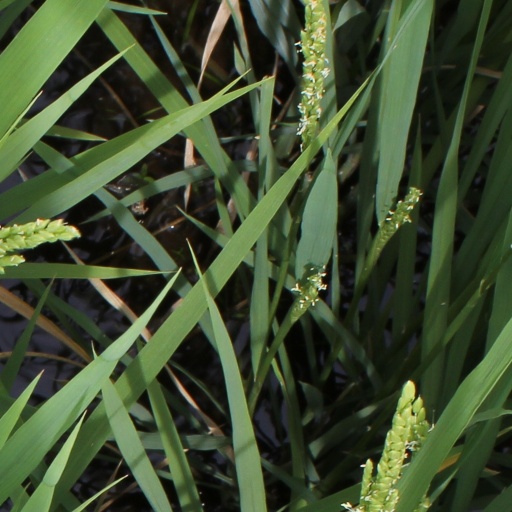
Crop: rice